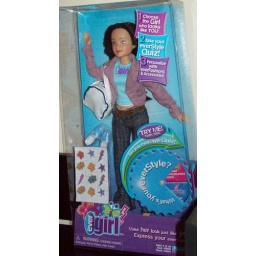
Asian everGirl wears a lavender jacket over her sky blue tee and blue jeans.